Prophet

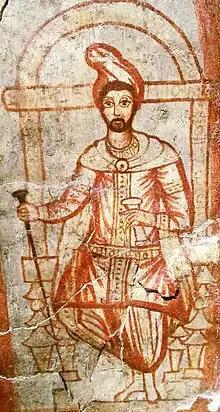
3rd-century Mithraic depiction of Zoroaster found in Dura Europos, Syria by Franz Cumont

Before the advent of Zoroastrianism and the prophetic tradition established by Zoroaster, various ancient civilizations had individuals who served as intermediaries between humanity and the divine. In ancient Sumer, for instance, figures such as the "ensi" or "lugal" fulfilled roles akin to prophets, offering guidance and interpreting divine will through rituals, omens, and prayers. The "ensi" was considered a representative of the city-state's patron deity. The functions of a would include certain ceremonial and cultic activities, arbitration in border disputes, and military defence against external enemies. The "ensis" of Lagash would sometimes refer to the city's patron deity, Ningirsu, as their ("master"). All of the above is connected to the possibly priestly or sacral character of the titles "ensi" and especially "en" (the latter term continuing to designate priests in subsequent times).